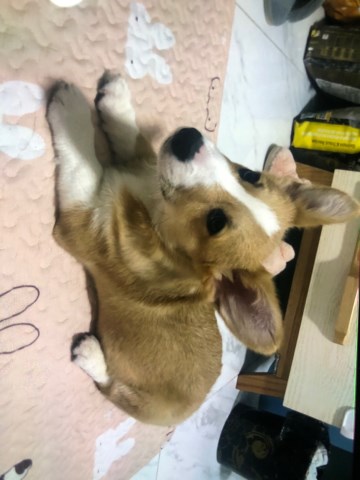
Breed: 2909-n000116-Cardigan